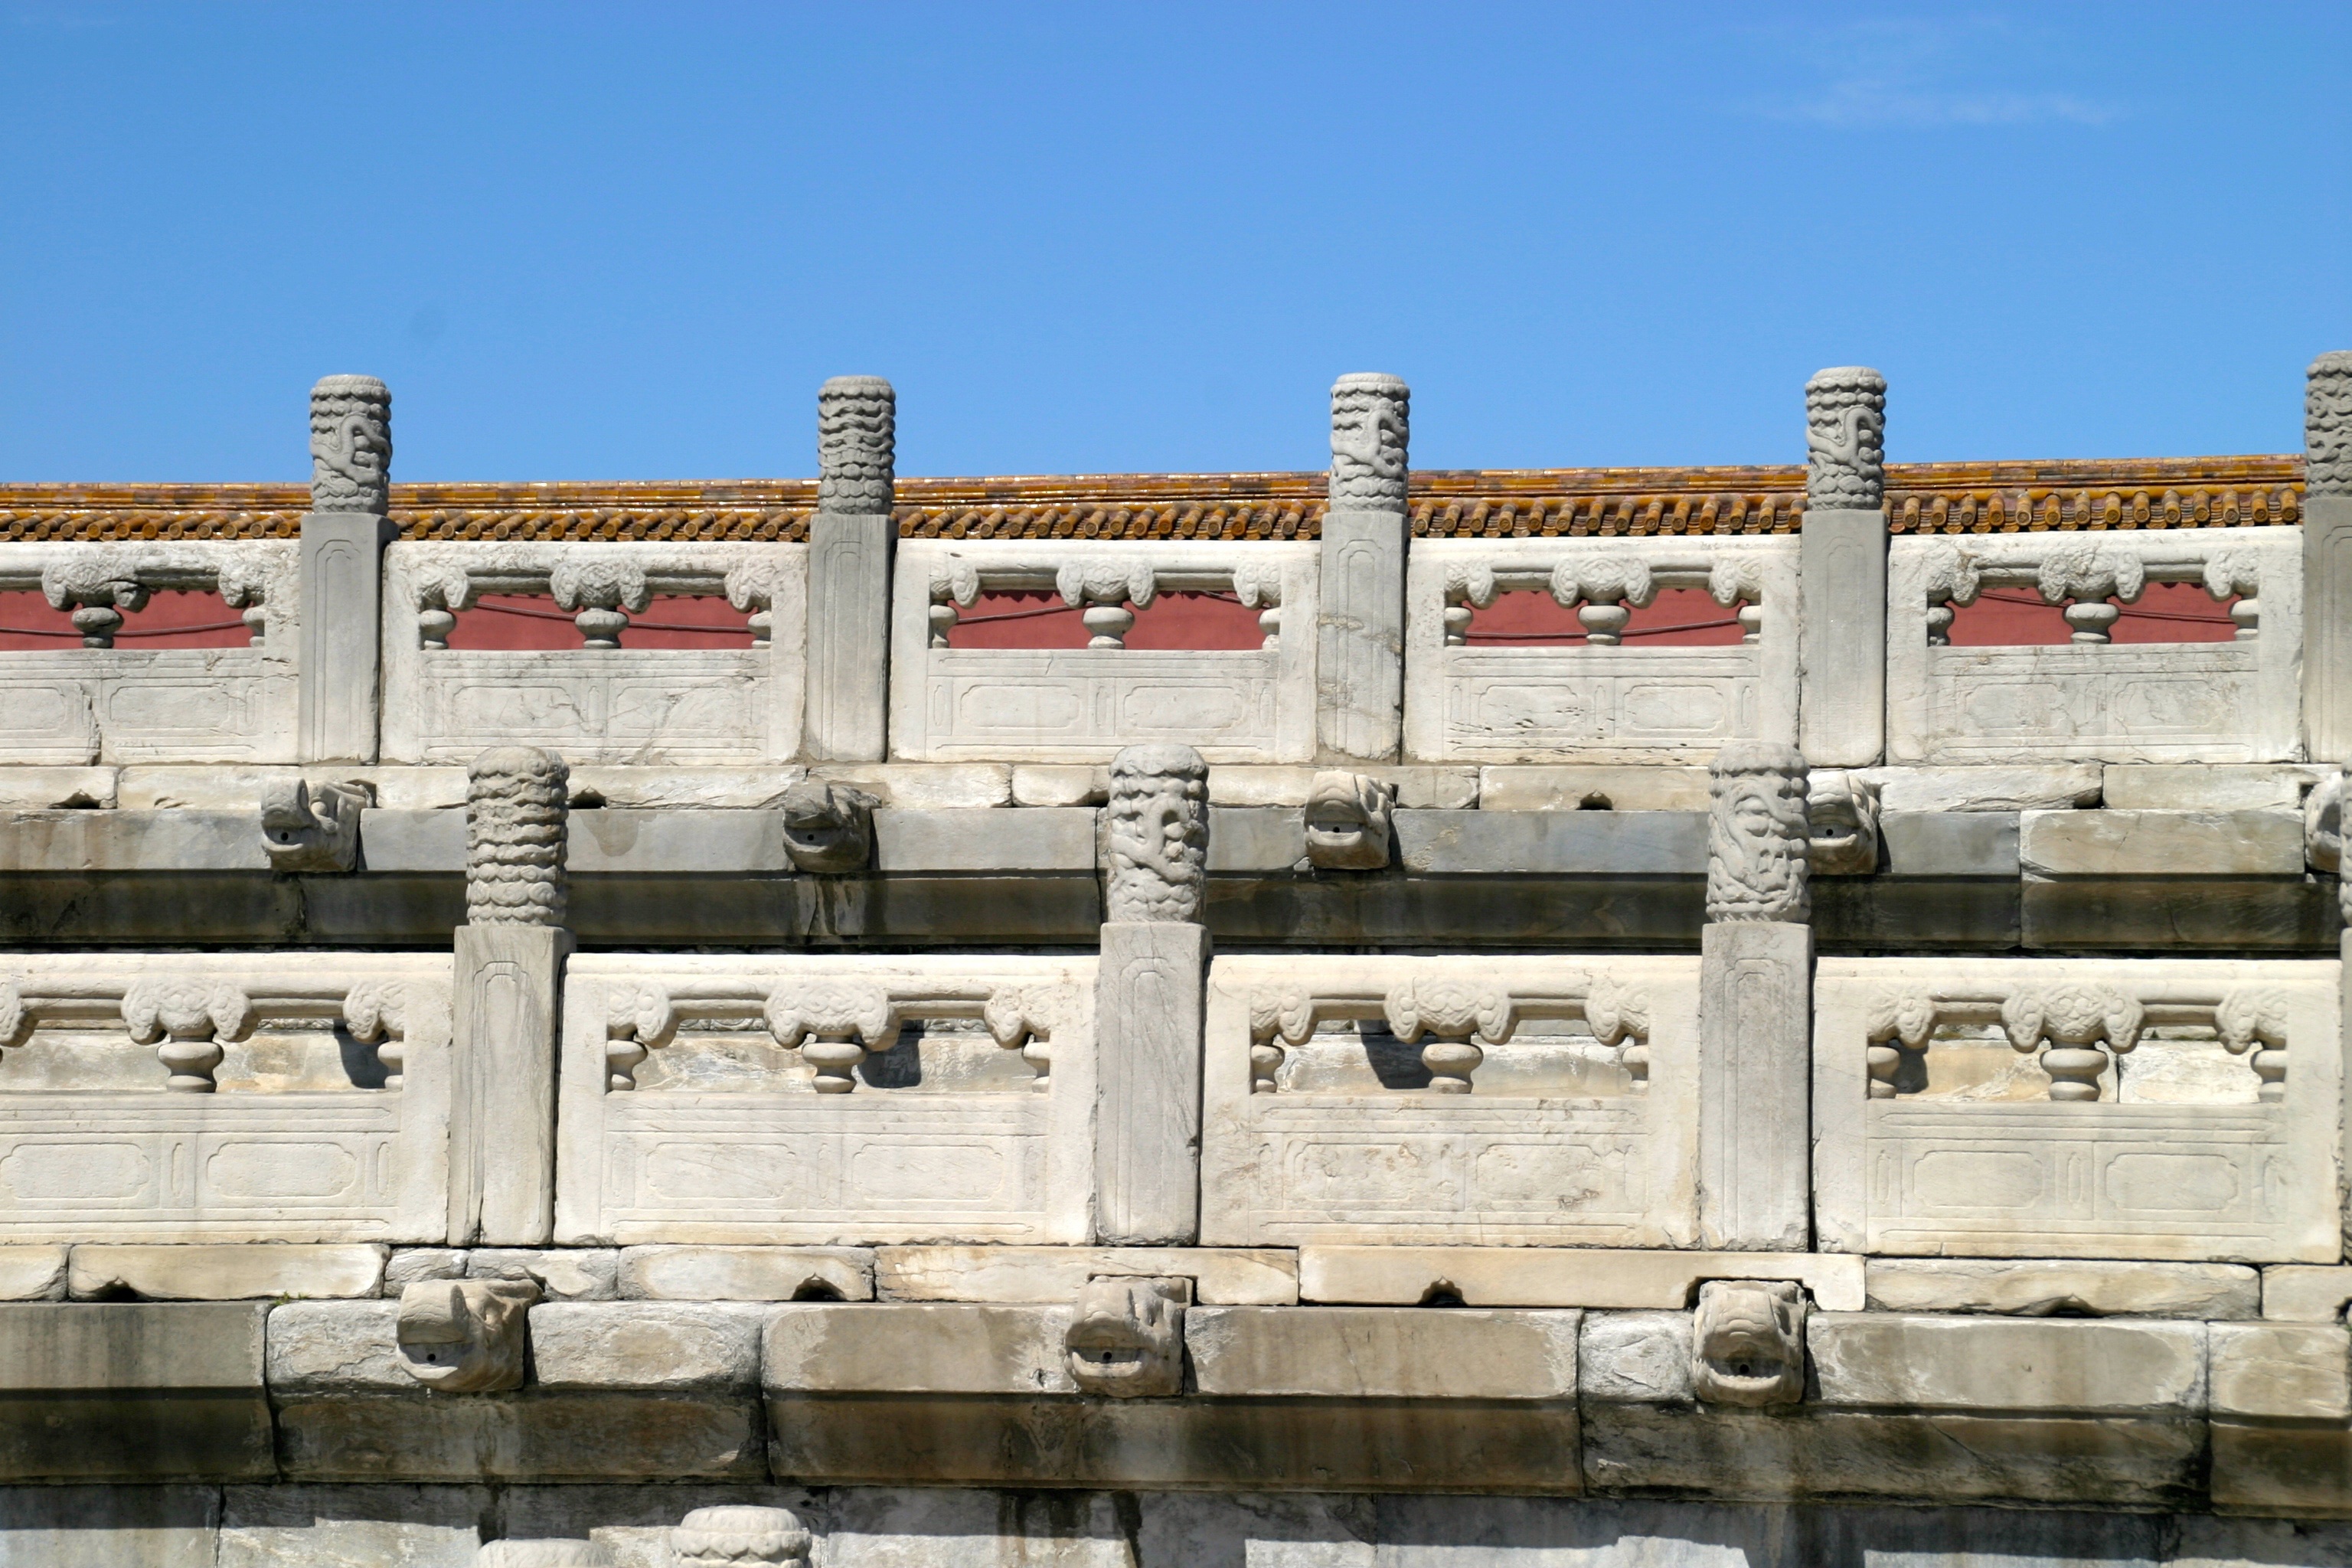
structure, building, wall, transport, facade, factory, industry, colorful, stadium, painting, ornament, art, arena, china, artfully, ancient history, sport venue